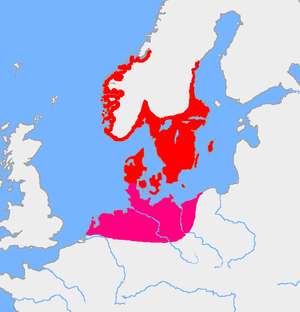
Indoeuropæiske sprog / Underfamilier / Germansk
Den før-romerske bronzealderkulturs udstrækning, denne kultur anses for måske at have været talere af urgermansk.
De indoeuropæiske sprog er en af verdens primære sprogætter, der omfatter de fleste europæiske sprog og mange sprog i Central-, Vest- og Sydasien.